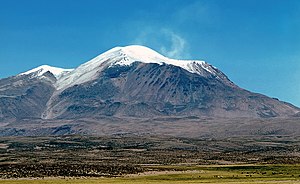
Guallatiri
Guallatiri
Guallatiri er en af Chiles mest aktive vulkaner. Den er 6.071 m høj.